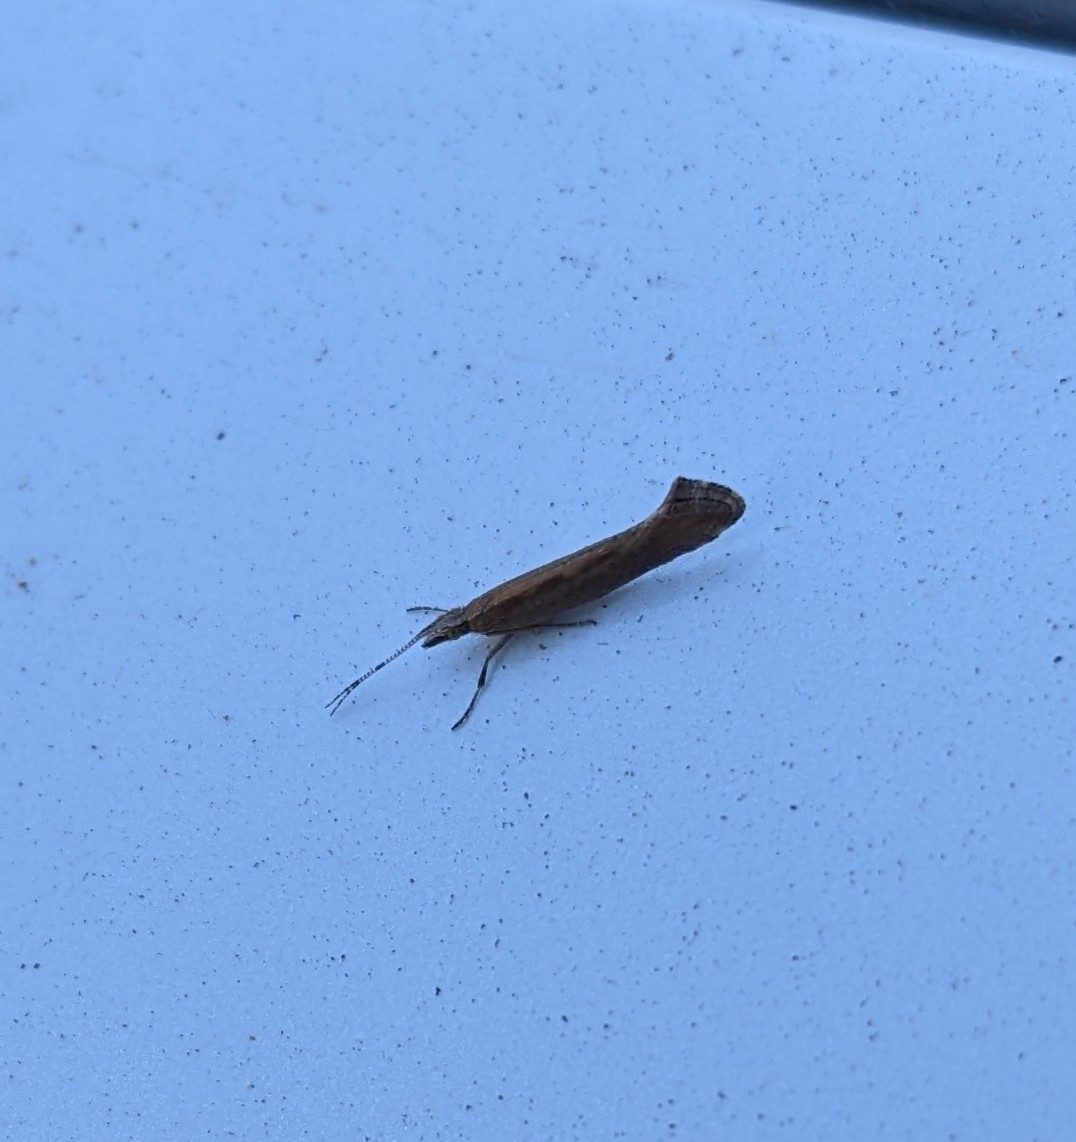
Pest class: diamondback_moth